Regina Spektor

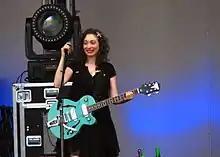
Spektor performing at Lollapalooza 2007

In 2007, Spektor began performing at several major music festivals including Coachella Valley Music and Arts Festival, Bonnaroo Music Festival, Lollapalooza, Virgin Festival, and Austin City Limits Music Festival. On October 1, 2007, her video for "Better" was released on VH1 and YouTube, where it received more than 100,000 views within the first 24 hours. Spektor performed acoustic at Neil Young's Bridge School Benefit at Shoreline Amphitheatre on October 27, 2007.